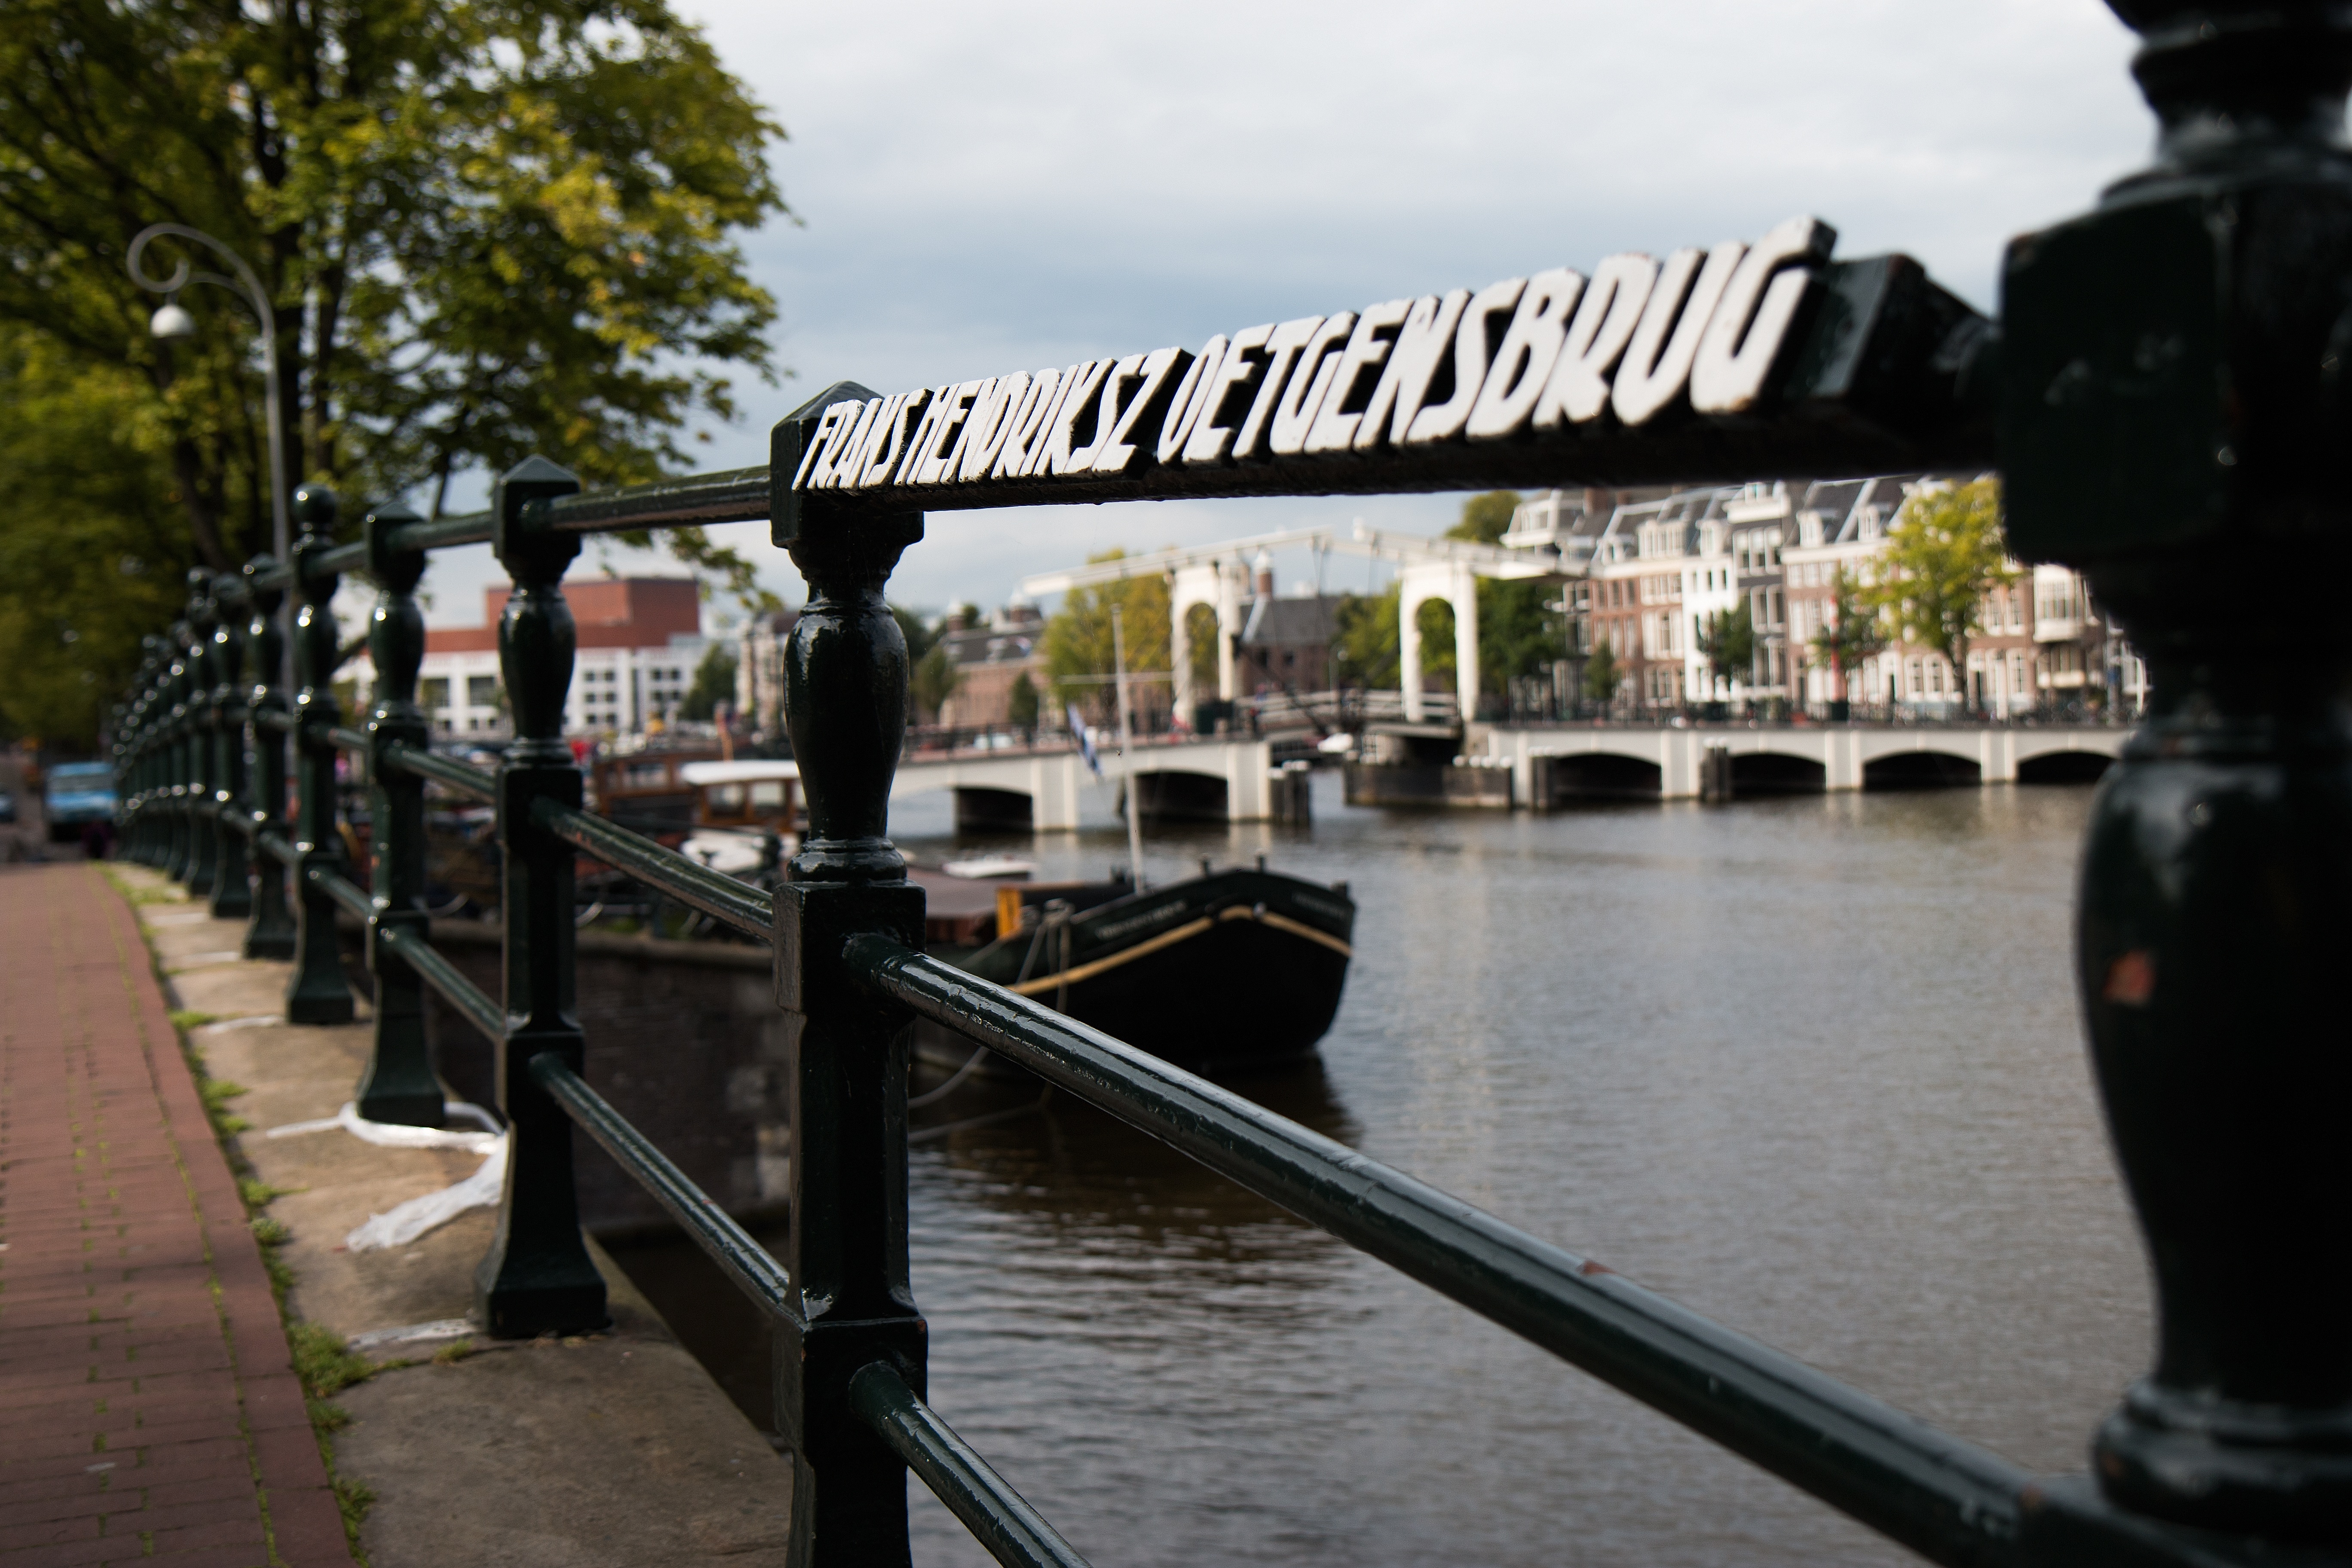
bridge, canal, vehicle, tourism, waterway, boating, tours